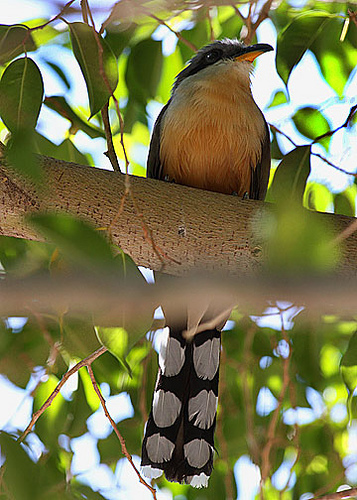
this interesting bird has an orange belly and breast with white spots on the underside of its black tail.
a medium sized bird with a bill that curves downwards and a orange breasta bird with a yellow-green belly, black cheekpatch, black and yellow bill, and black rectrices with six circular white patterned feathers.
around bird with a brown belly, and white polka dotted tail.
whitish orange belly and breast with black crown and big white polka dot spots on black tail.
this bird has an orangish brown belly and a black tail that has white dots.
this bird has wings that are black and has a spotted taila long bird with orange breast and a tail that is black with white shell shape designs.
the bird has outer rectrices that have white dots and a brown belly.
a small bird with a brown belly and brown breast with a short black beak.
Species: Mangrove Cuckoo